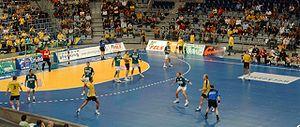
Au handball, les rencontres importantes sont dirigées par un binôme de deux juges-arbitres, assistés par deux officiels chargés de tenir la table de marque et, dans les compétitions nationales et internationales, par un juge-arbitre délégué par l'instance organisatrice.
Le sport en Allemagne est une partie importante de la culture et de la société allemande. En 2006, environ 27,5 millions de personnes étaient des membres des plus de 991 000 clubs de sport en Allemagne. Presque tous les clubs sportifs sont représentés par la Deutscher Olympischer Sportbund. Avec un total de 26 000 clubs et de 178 000 équipes, la Fédération allemande de football est le plus grand organisme individuel dans la DOSB.
Les Rhein-Neckar Löwen est un club allemand de handball basé à Mannheim, au cœur de la région métropolitaine Rhin-Neckar. En allemand, Löwen signifie lions.